Caroline Schlyter

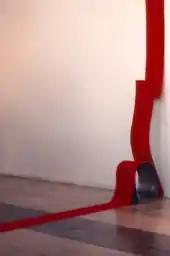
Steel prototype chair "Little h" (1988), covered with red velvet, Kulturhuset, Stockholm, 1989

Caroline Schlyter was educated at Konstfack, Department of Fine Art and at Royal Institute of Art in Stockholm. In 1988, at the beginning of her studies, Schlyter created a rolled steel prototype of a chair that she named "Lilla h" (known as "Little h"). It was first exhibited at The House of Culture, Stockholm in 1989. The chair was shown as an installation where it was covered with of red velvet from the wall down over the chair and out onto the floor. That same year, Schlyter entered the international art/design scene when participating in an international furniture design competition in Asahikawa, Japan, where she received an Award Winning Entry for her chair "Little h", now executed in wood, moulded from one single piece of birch plywood. "My aim was to create a clean, unbroken line and avoid joints and connecting details...", she said about her work.